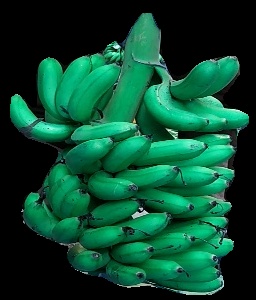
Variety: rasbale
Grade: grade1